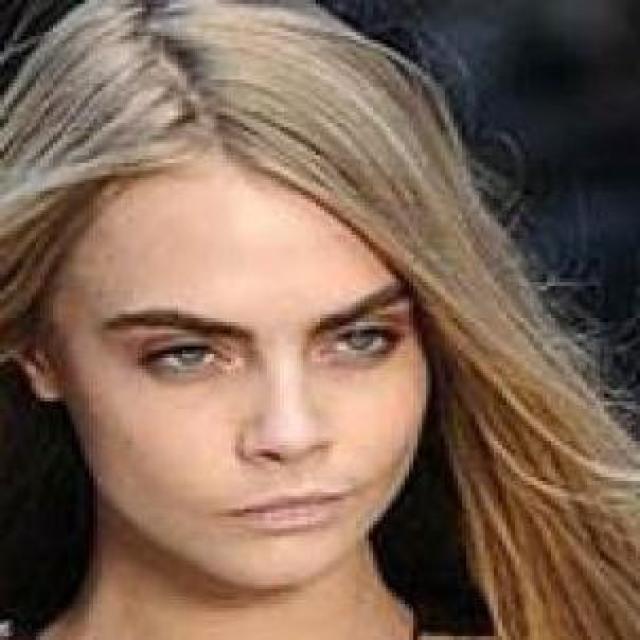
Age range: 21-44